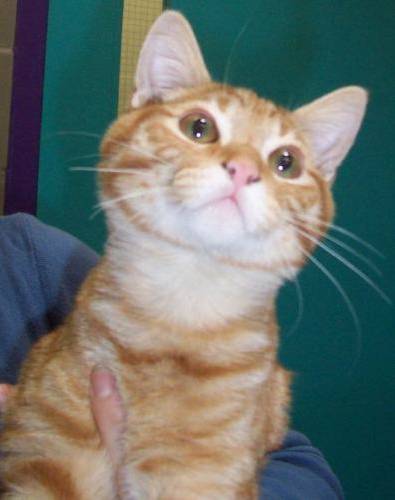
Label: cat